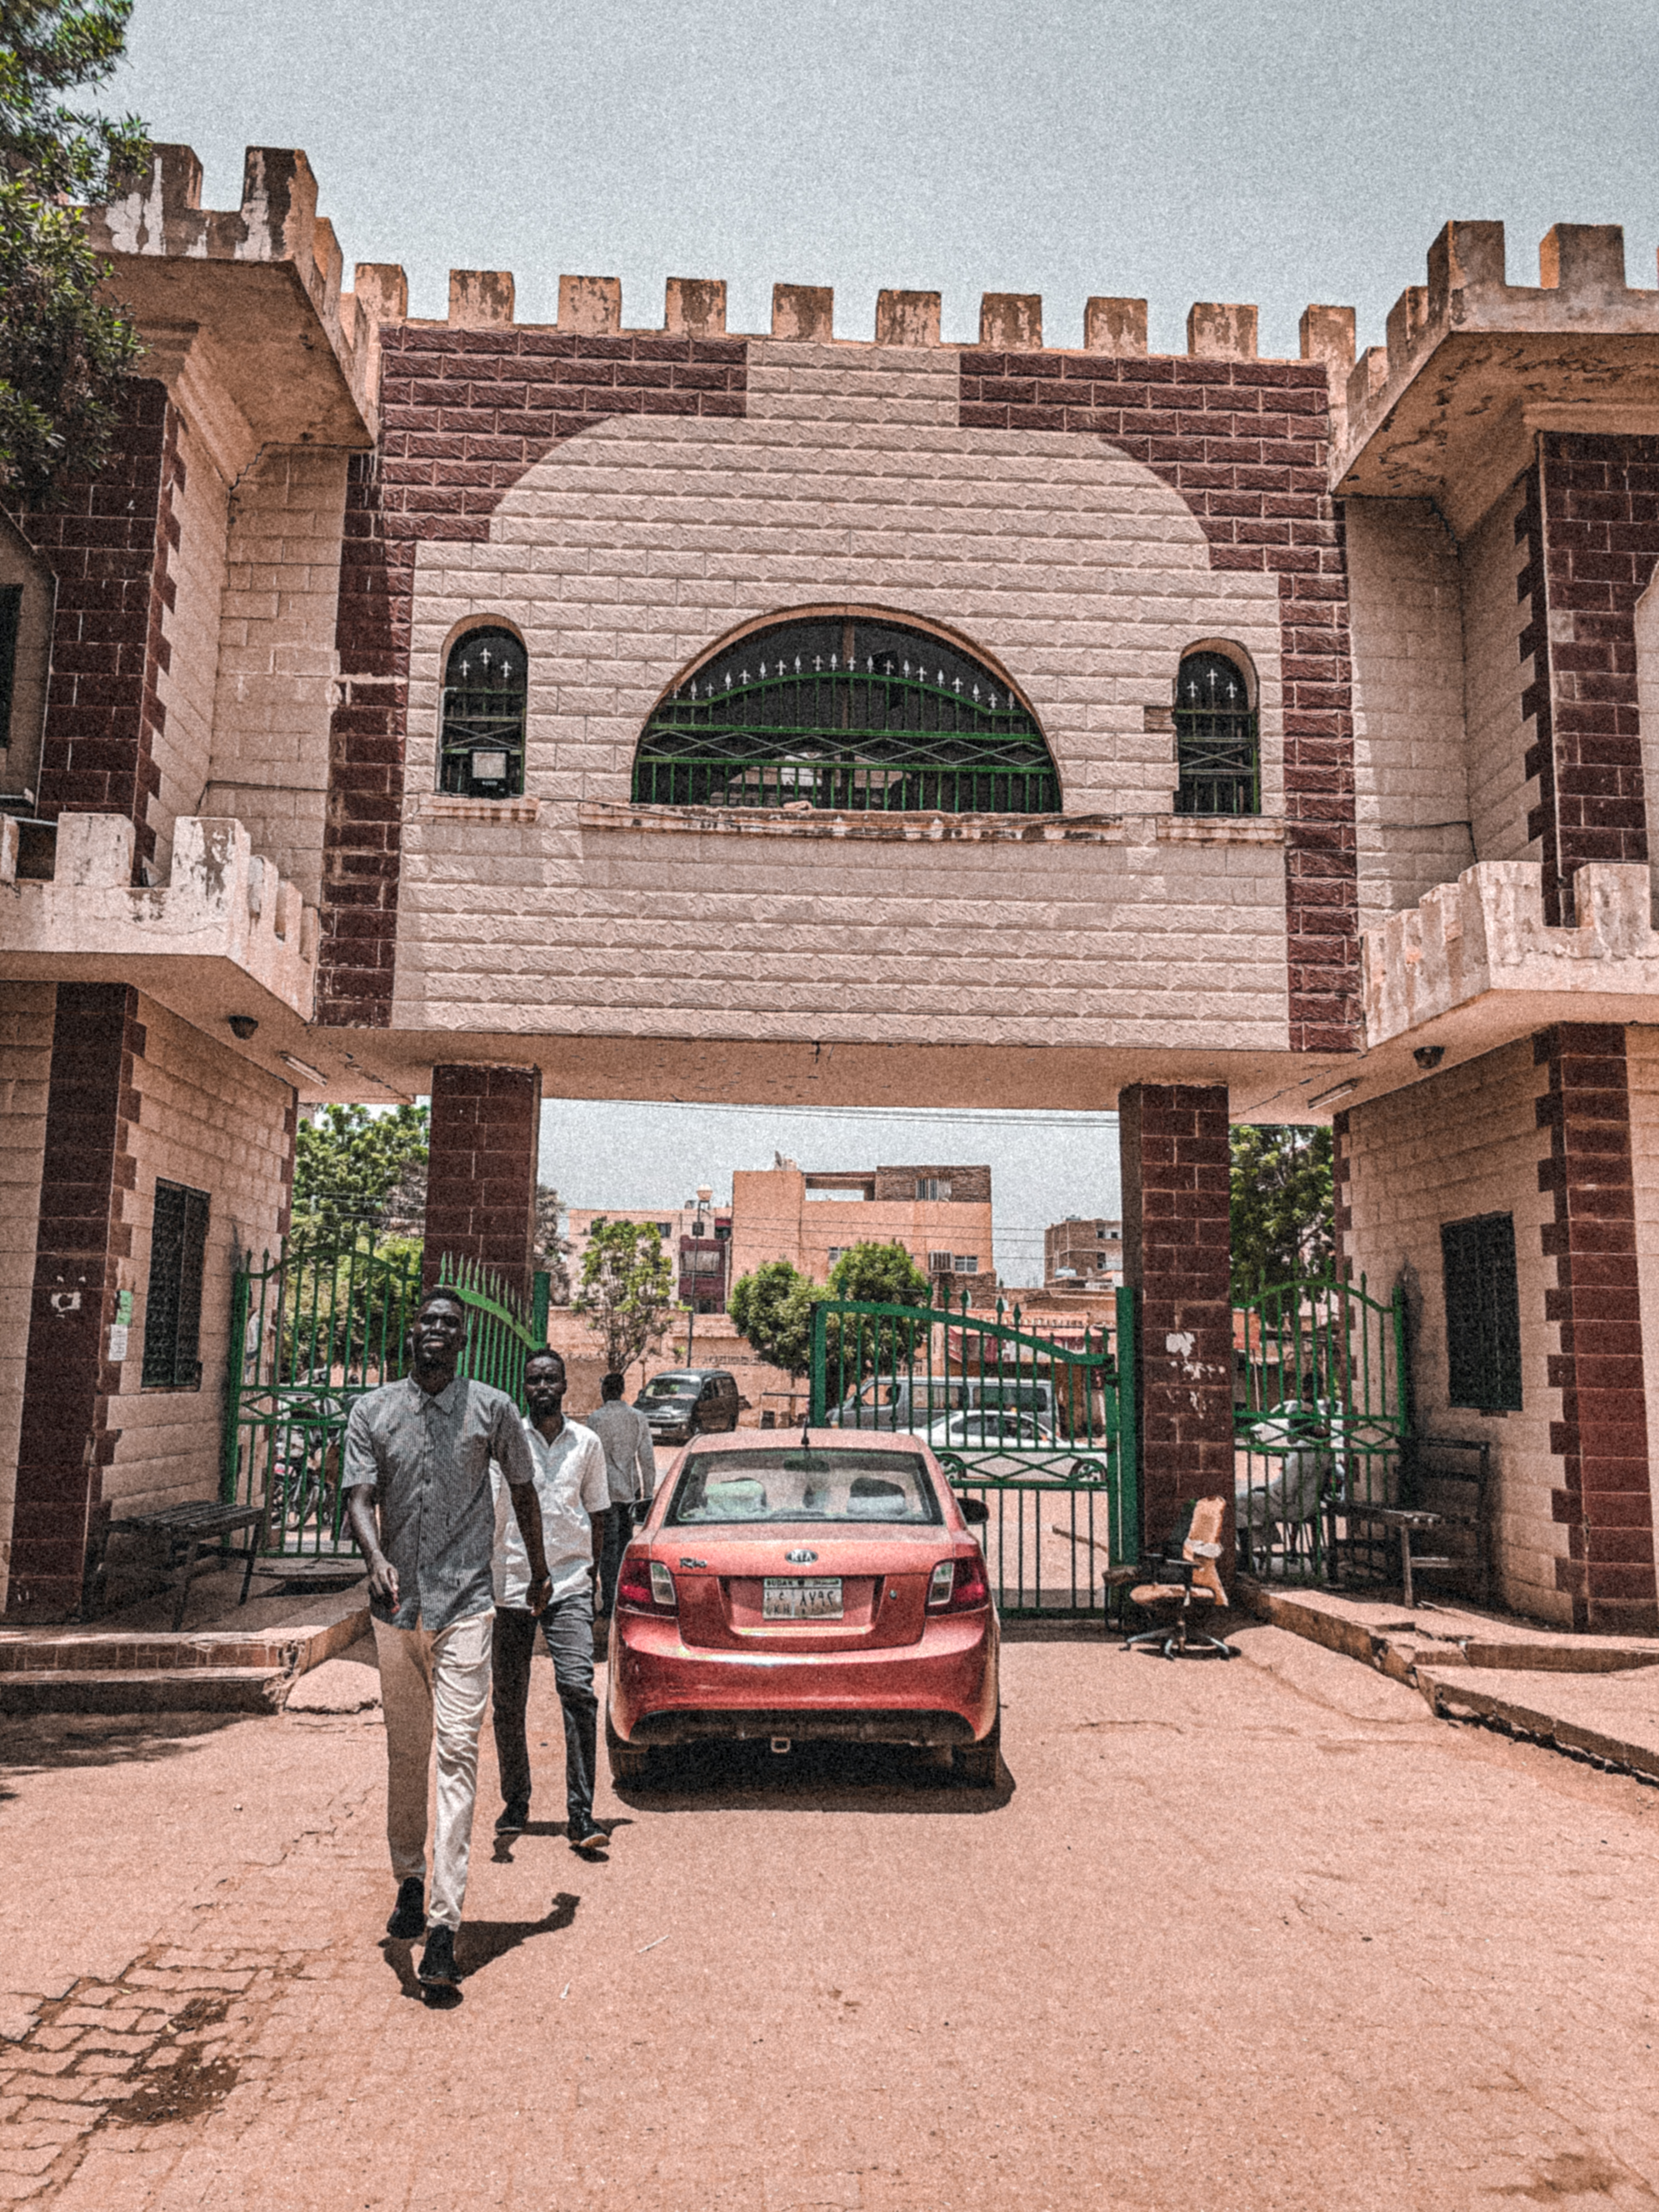
الوصف بالفصحى: مدخل مبنى بواجهة من الطوب الأحمر، يتوسطه قوس وبوابة حديدية سوداء
التصنيف: Uncategorized